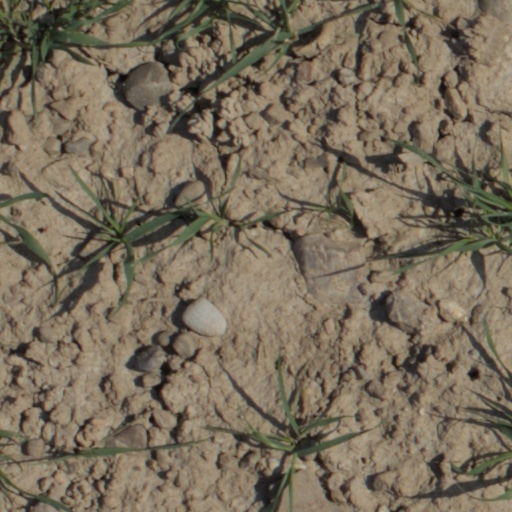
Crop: wheat